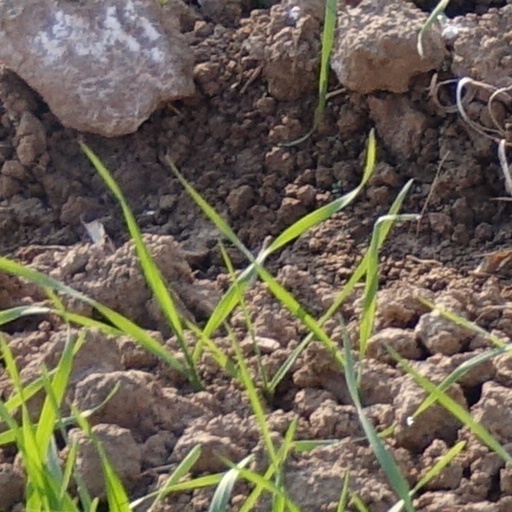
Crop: wheat